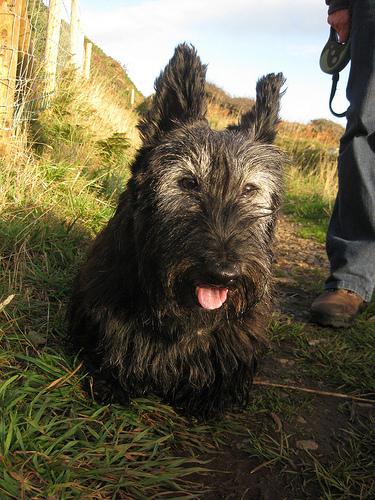
Breed: scottish terrier